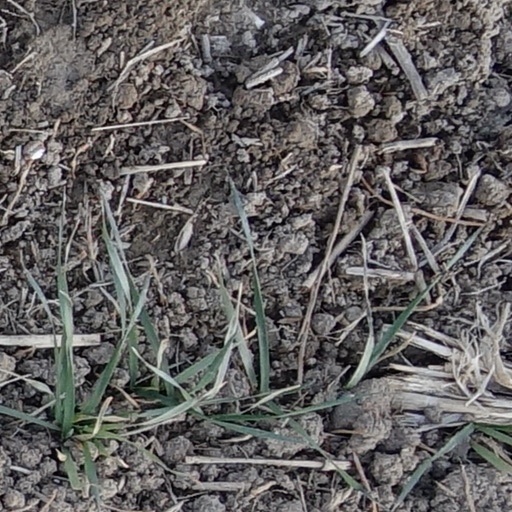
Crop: wheat